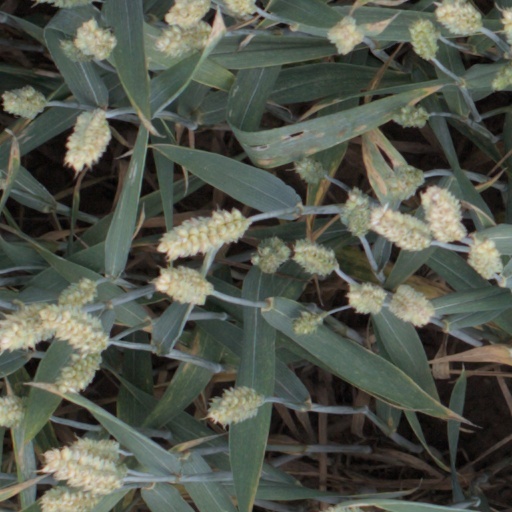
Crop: wheat